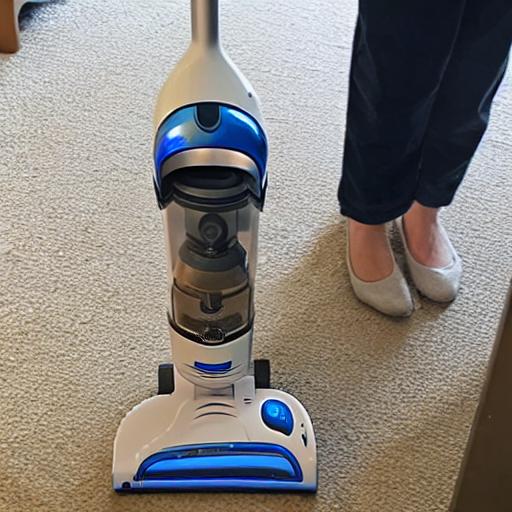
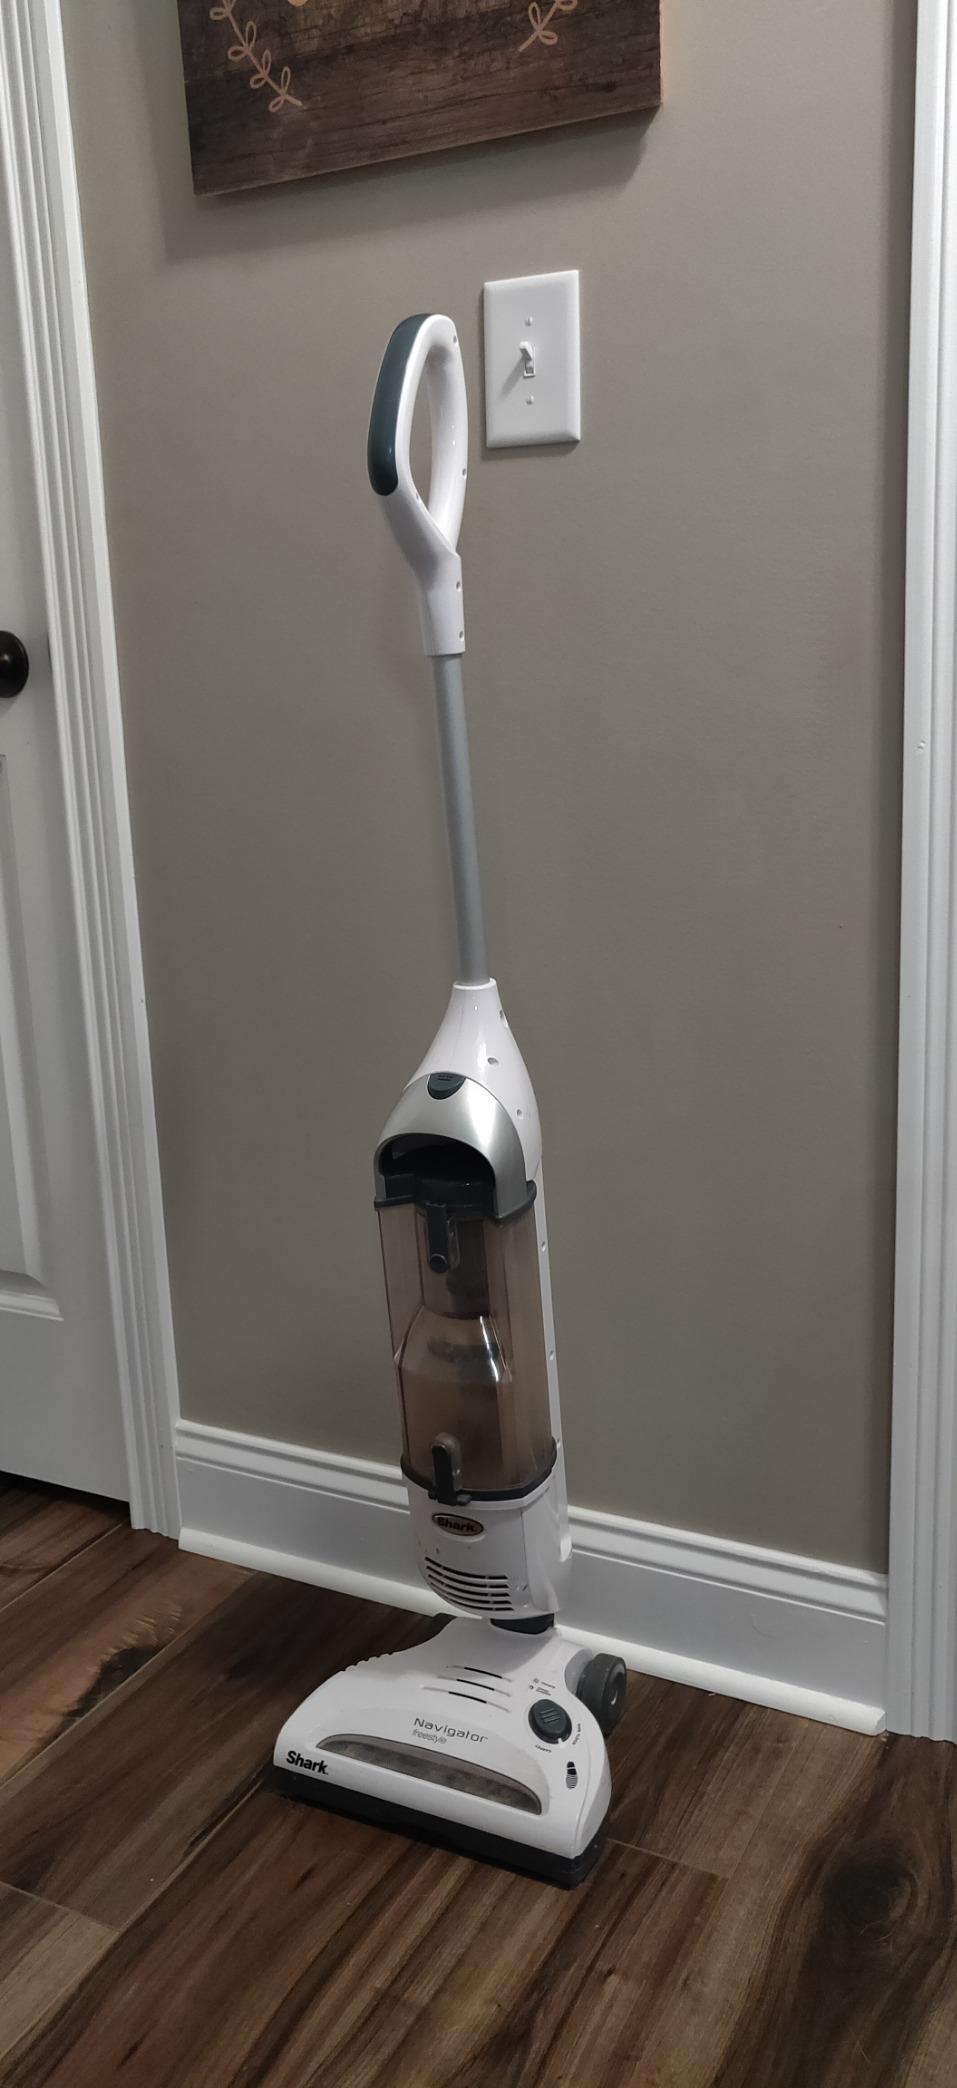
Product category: items_vacuum
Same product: no